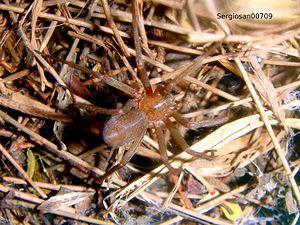
Loxosceles laeta est une espèce d'araignées aranéomorphes de la famille des Sicariidae.